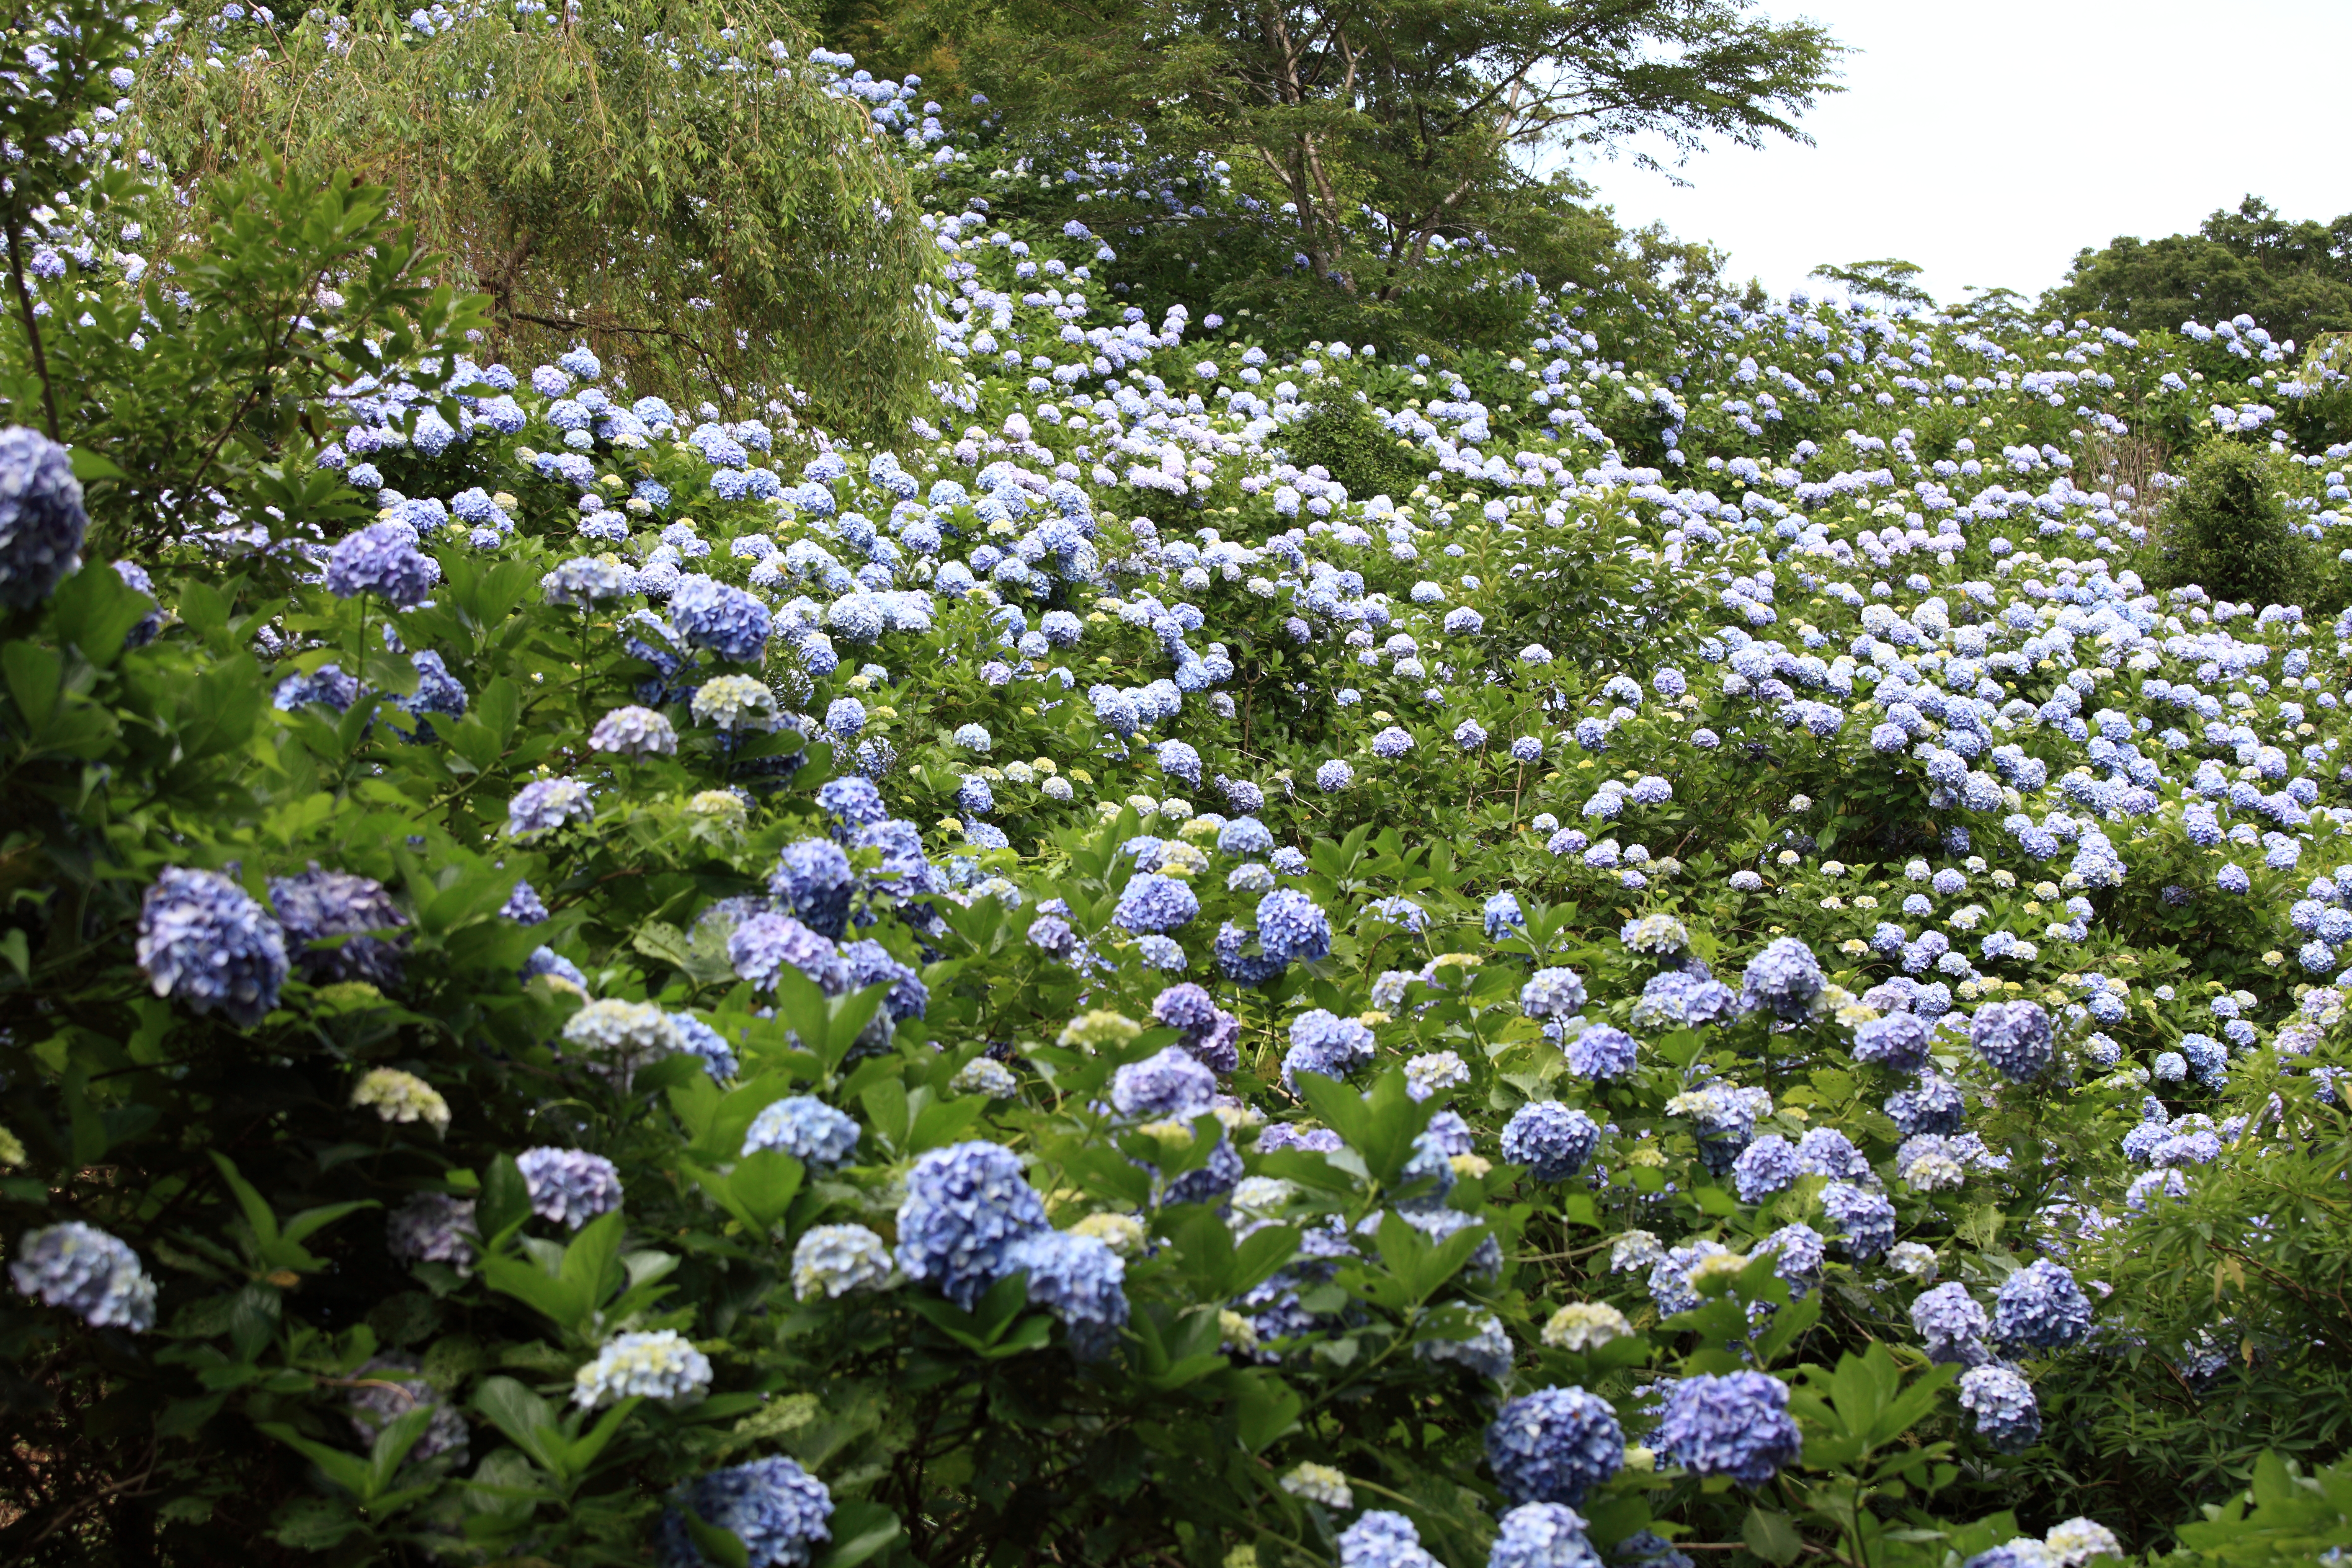
plant, flower, high, hydrangea, wildflower, cool image, shrub, 5d, hires, markii, hi, res, resolution, chiba, ohtaki, isumi, mamenbarakougen, flowering plant, hydrangeaceae, land plant, alyssum